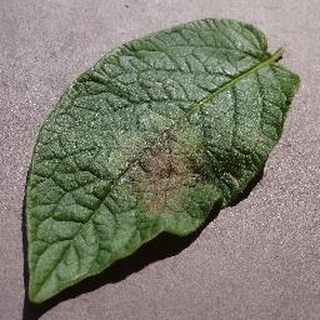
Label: potato_late_blight